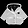
Label: Coat